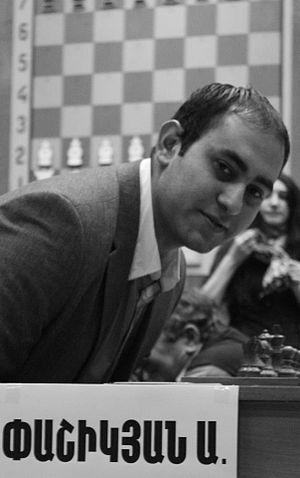
Arman Pashikian est un grand maître arménien du jeu d'échecs.